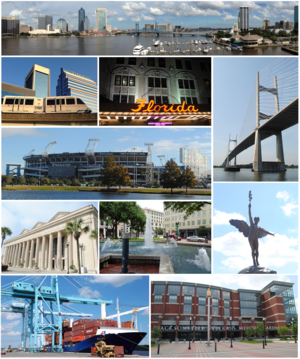
Jacksonville est la plus grande ville de l'État de Floride et du Sud-Est des États-Unis. Elle est située entre l'océan Atlantique et le fleuve Saint Johns, à environ 40 km au sud de la frontière de la Géorgie. Elle est le siège du comté de Duval. D'une superficie de 2 264,5 km², Jacksonville compte 821 784 habitants qui s’appellent en anglais les Jacksonvillians. L'aire métropolitaine de Jacksonville totalise 1 345 596, habitants ce qui en fait la 40ᵉ agglomération des États-Unis. La commune la plus peuplée de Floride et la 11ᵉ du pays, soit la quatrième agglomération de Floride